Baton (conducting)

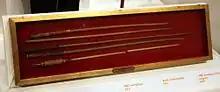
Batons used by Arturo Toscanini, on display at a Smithsonian museum.

Batons have normally varied in length from about though a range of between is more commonly used; Henry Wood once requested the use of a 24-inch baton. When Gaspare Spontini arrived in Dresden in 1844, Wagner had a baton made from a thick ebony staff with ivory knobs at either end. Spontini purportedly held the baton in the center with a fist, using it like a marshal's staff—not for beating time but rather for commanding the opera.